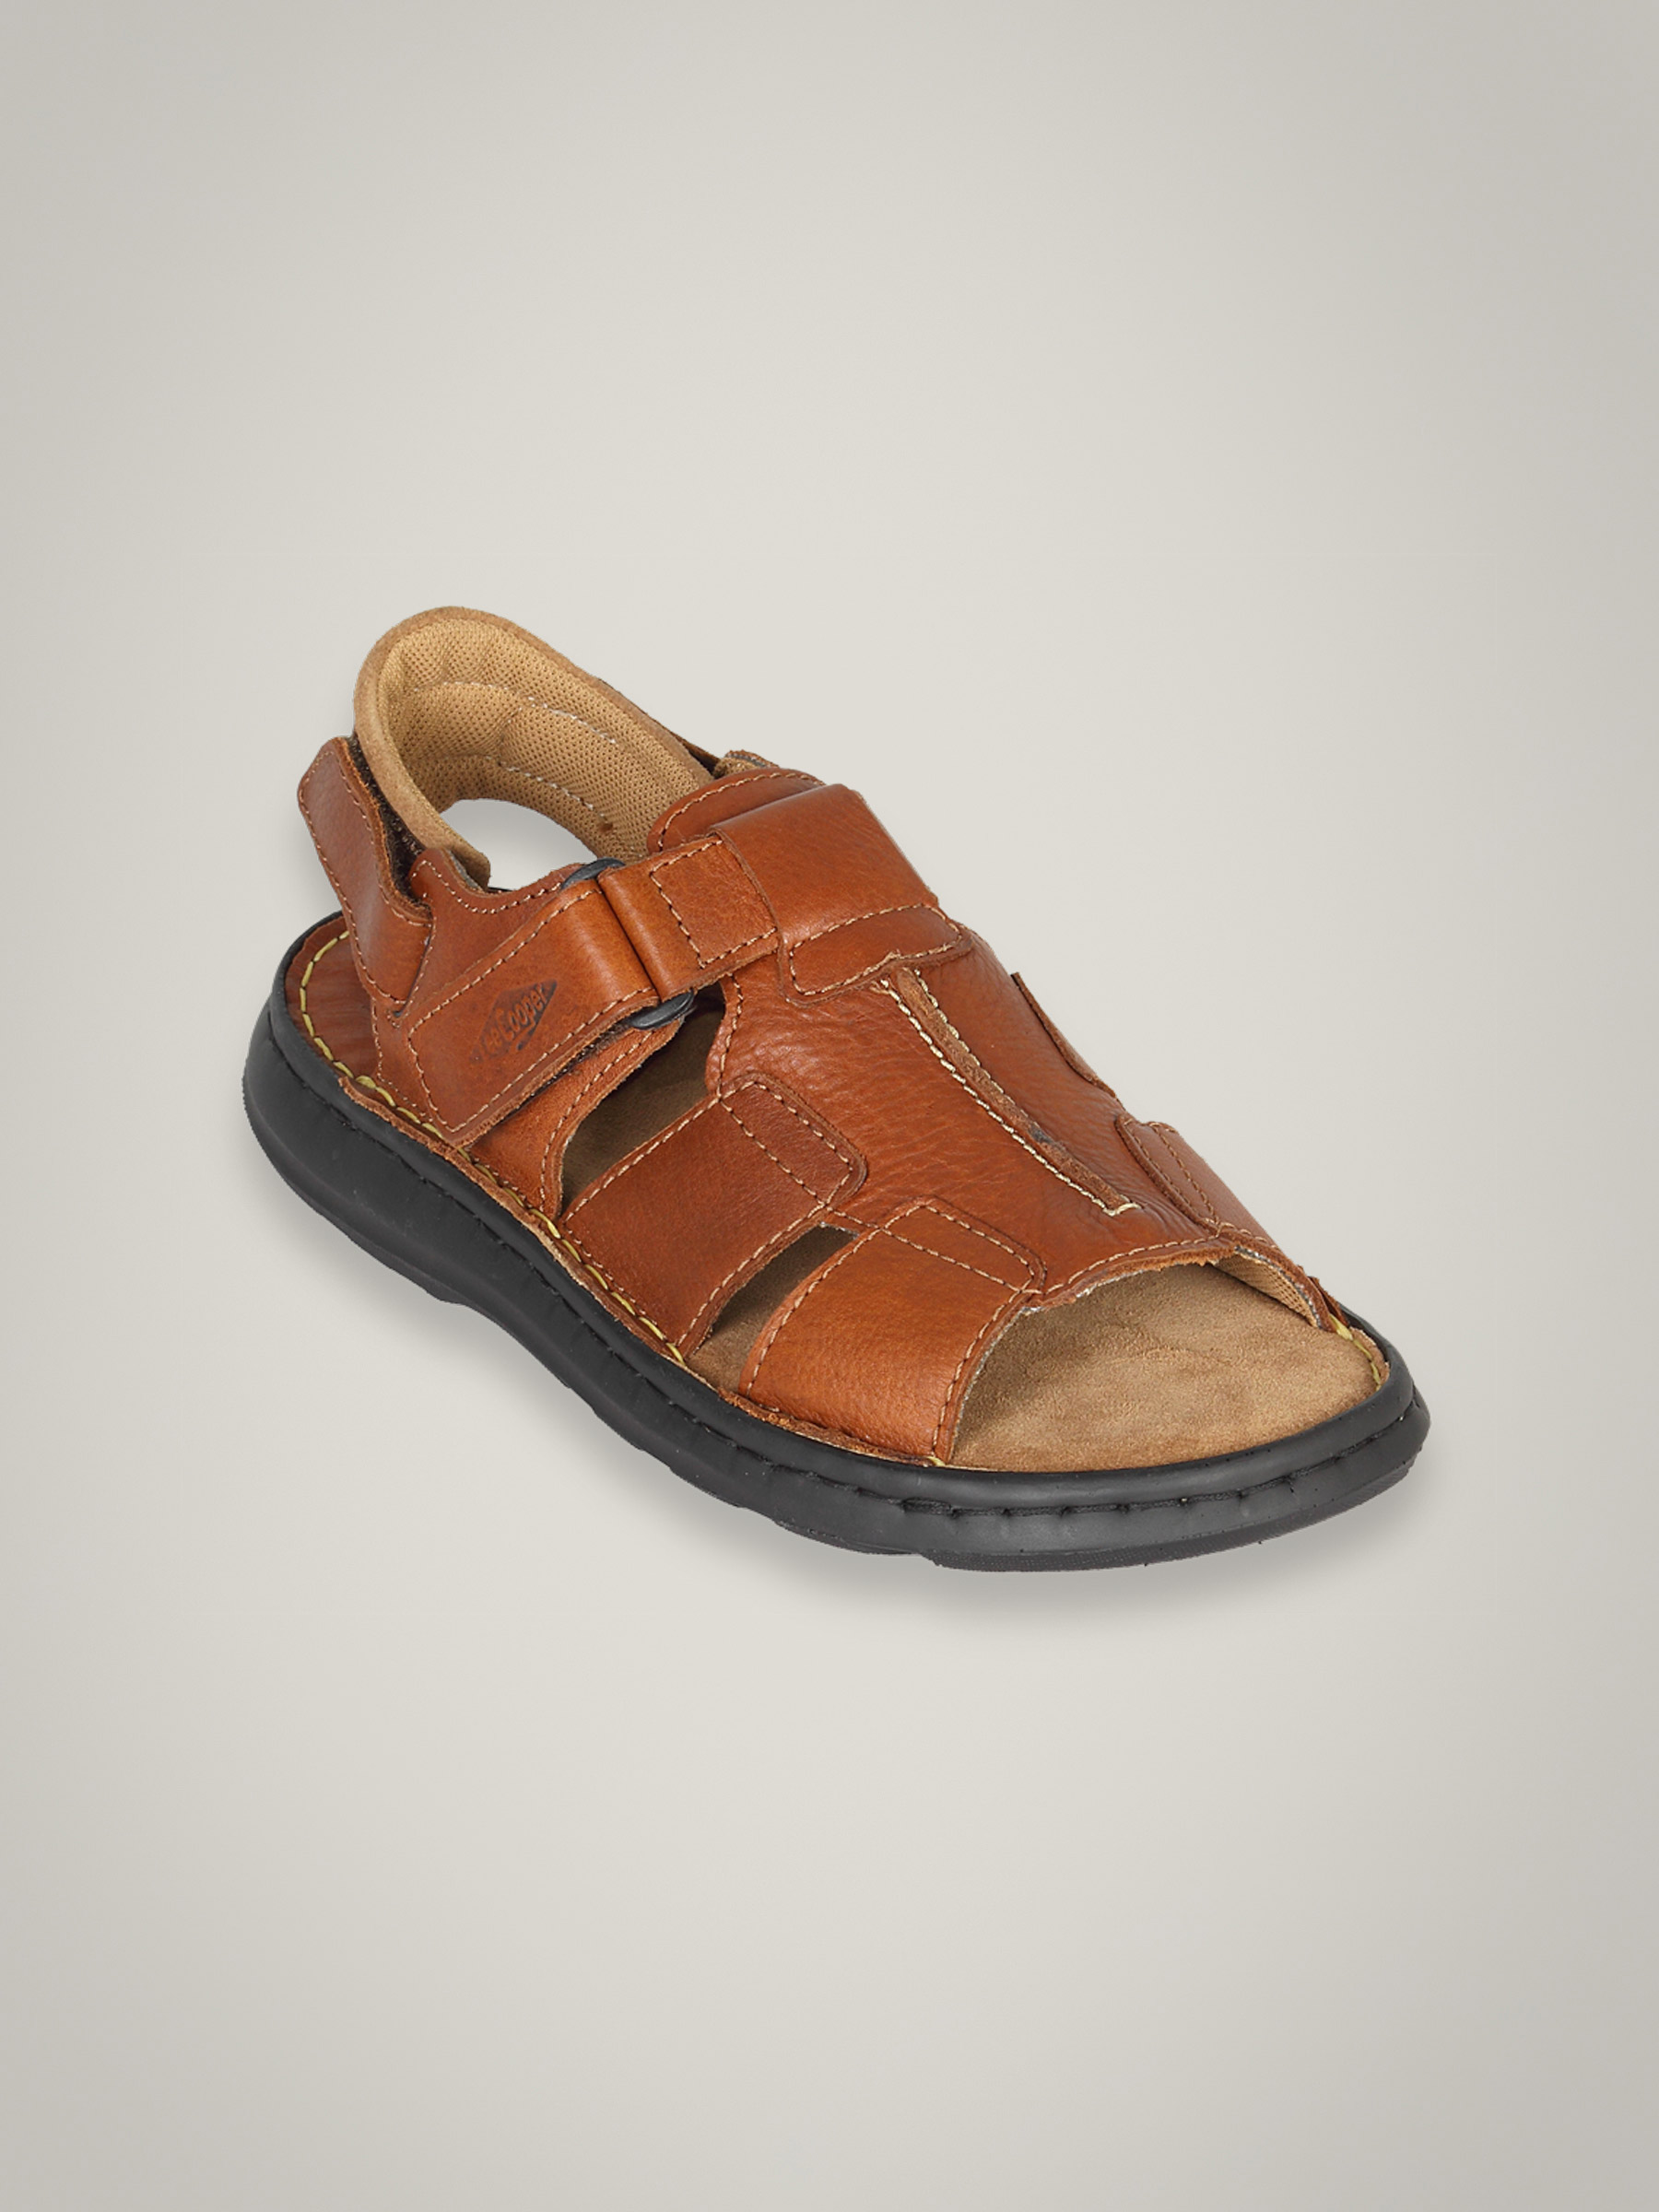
Lee Cooper Men Brown Floater
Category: Footwear / Sandal / Sandals
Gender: Men
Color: Brown
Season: Summer 2011
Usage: Casual